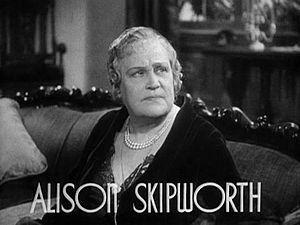
Satan Met a Lady est un film américain réalisé par William Dieterle, sorti en 1936.